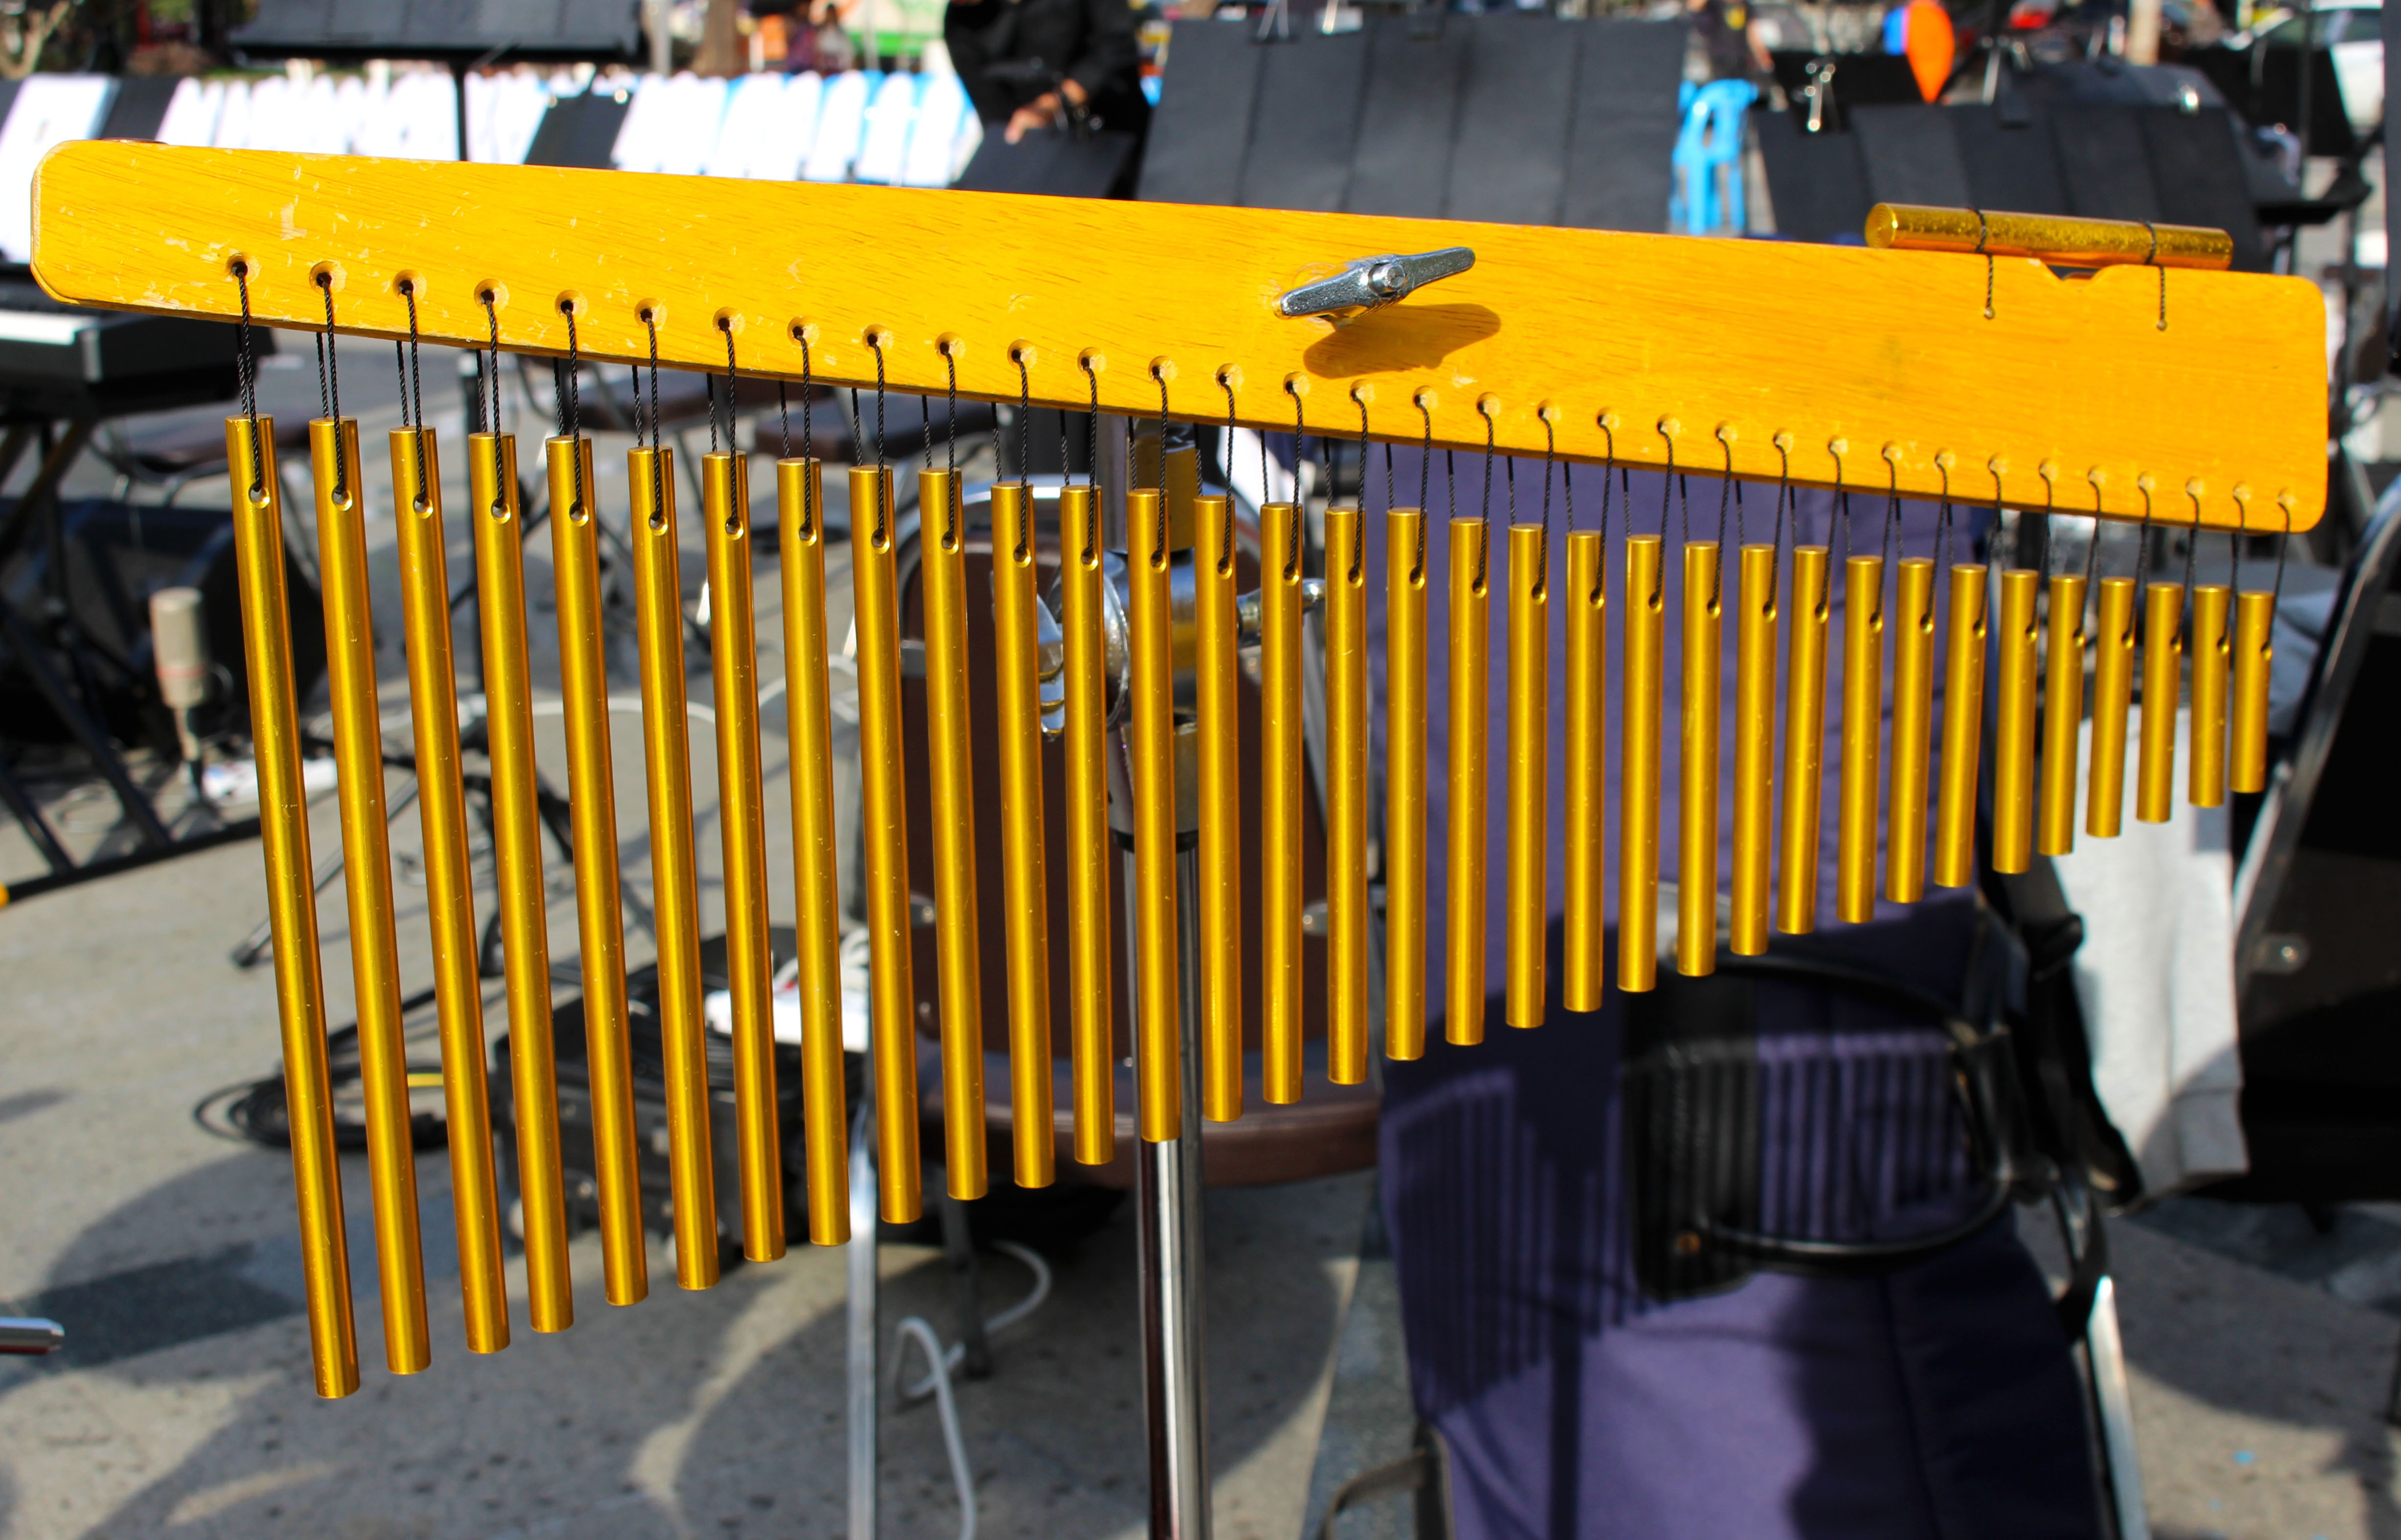
music, play, concert, vehicle, instrument, professional, playing, musician, education, percussion, stage, classical, orchestra, musical, performance, sound, event, traditional, entertainment, symphony, xylophone, rehearsal, pitched percussion instrument